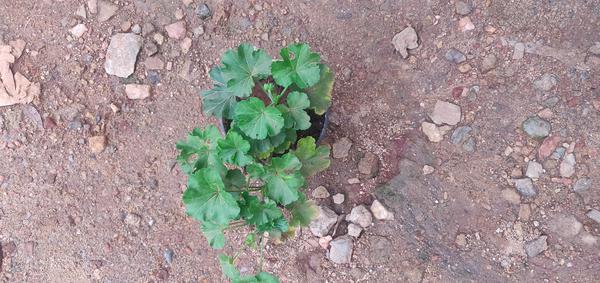
Plant: Geranium